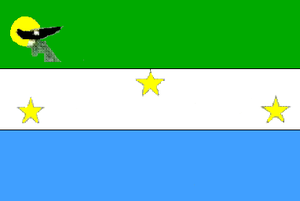
José Felipe Márquez Cañizalez est l'une des 20 municipalités de l'État de Trujillo au Venezuela. Son chef-lieu est El Paradero. En 2011, la population s'élève à 4 551 habitants.